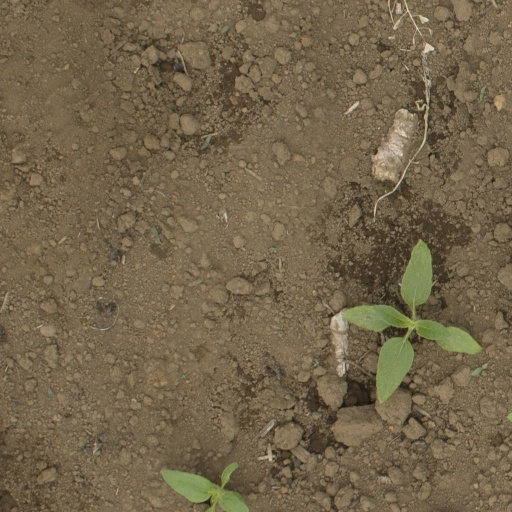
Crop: Jerusalem artichoke